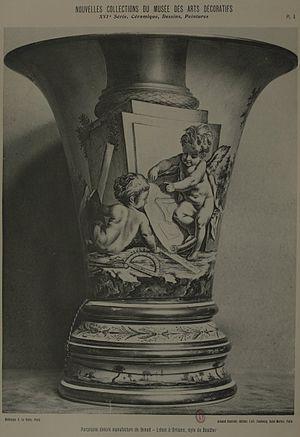
Porcelaine décorée, Manufacture de Benoit Lebrun, Orléans, France, style de Boucher
Benoît Lebrun est un architecte, un homme d'affaires et un homme politique français né le 12 décembre 1754 à Paris et mort le 29 septembre 1819 à Châteauneuf-sur-Loire.